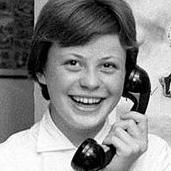
Age: 13